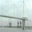
Label: bridge